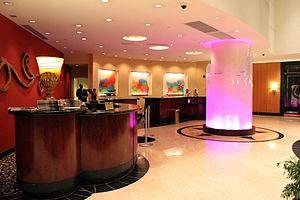
Dans un hôtel de luxe, le concierge est un employé dont les principales fonctions sont d’accueillir, de renseigner et de conseiller les clients.